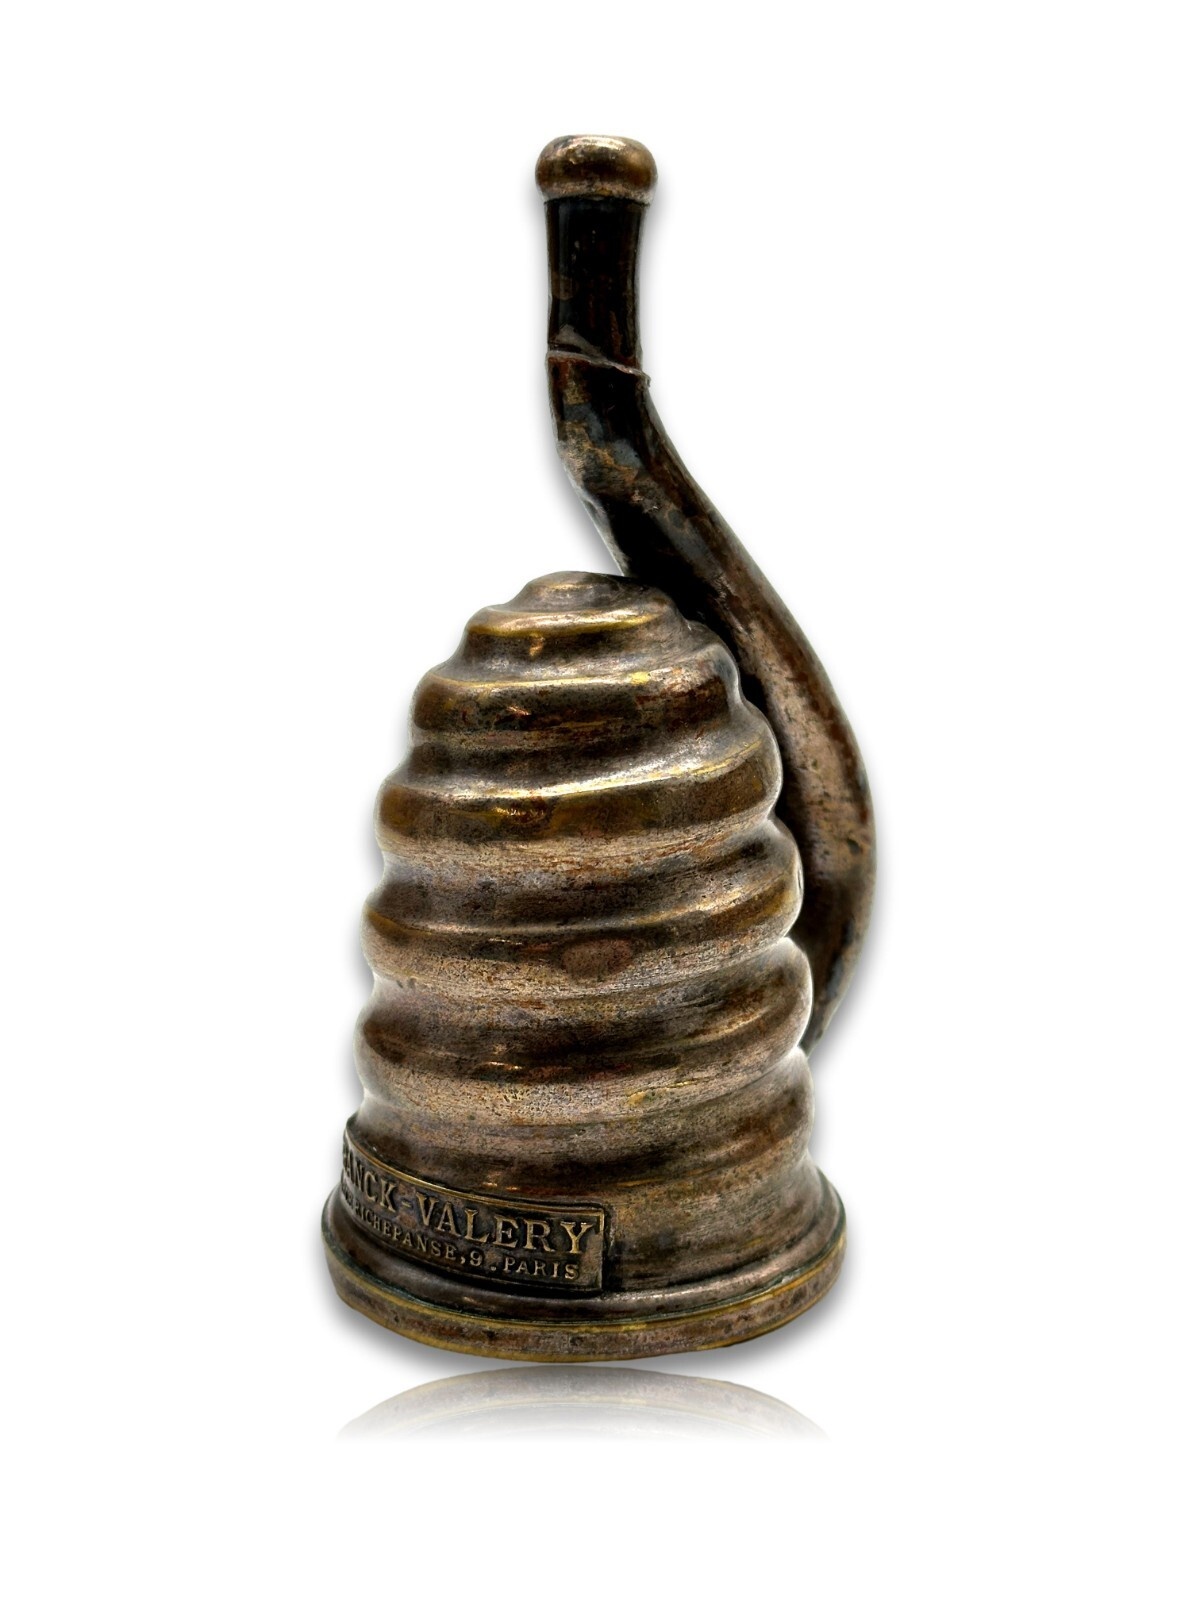
Franck Valery - Ohr Trompete Hörrohr antikes Hörgerät - Messing versilbert - Rar
Hersteller Frankreich Franck Valery - Ohr Trompete Hörrohr antikes Hörgerät - Messing versilbert, Zustand siehe Bilder, partiell berieben, min. bestoßen Maße ca. 11,5 x 5,5 cm Versand erfolgt ausschließlich versichert per DHL. Beim Kauf mehrerer Artikel werden natürlich nur 1x Versandkosten erhoben. Bitte haben Sie Verständnis, dass wir aus organisatorischen Gründen keine andere Versandart anbieten können. Sie erhalten genau den Artikel, der hier abgebildet ist, bitte beachten Sie das die abgebildete Ware gebraucht & ungeprüft ist! Den Zustand der Artikel entnehmen Sie bitte den Bildern! Shipping Worldwide. Versand erfolgt Weltweit, bitte Kosten dafür erfragen. Please ask for the shipping rate before you bid - thank you! Noch etwas in eigener Sache: Unsere Mitarbeiter sind Experten auf ihrem Fachgebiet und beschreiben die Artikel nach bestem Wissen und Gewissen. Sollte uns dennoch einmal ein Fehler unterlaufen sein oder wir etwas übersehen haben, so ist dies mit Sicherheit keine Absicht. Bitte setzen Sie sich dann zuerst mit uns in Verbindung, bevor Sie eine schlechte Bewertung abgeben. Wir sind für Sie da, denn es findet sich mit Sicherheit eine Lösung! Unsere Bewertung erfolgt unmittelbar nach der Abgabe Ihrer. Vielen Dank für Ihr Verständnis.
Brand: Haushaltsauflösung Peter Fritsch
Category: Arts & Entertainment > Hobbies & Creative Arts > Musical Instruments > Brass Instruments > Trumpets & Cornets > Trumpets